Giacomo Casanova

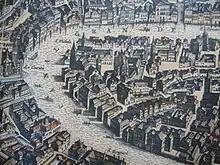
San Samuele – Casanova's childhood neighborhood

His grandmother, Marzia Baldissera, cared for him while his mother toured about Europe in the theater. His father died when he was eight. As a child, Casanova suffered nosebleeds, for which his grandmother sought help from a witch: "Leaving the gondola, we enter a hovel, where we find an old woman sitting on a pallet, with a black cat in her arms and five or six others around her." Though the unguent applied was ineffective, Casanova was fascinated by the incantation. Perhaps to remedy the nosebleeds (a physician blamed the density of Venice's air), Casanova, on his ninth birthday, was sent to a boarding house on the mainland in Padua. For Casanova, the neglect by his parents was a bitter memory. "So they got rid of me," he proclaimed.